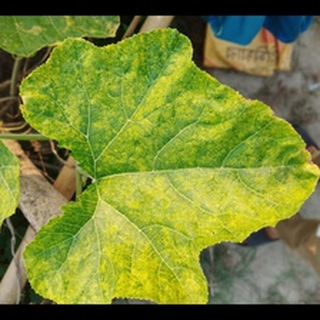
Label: pumpkin_mosaic_disease